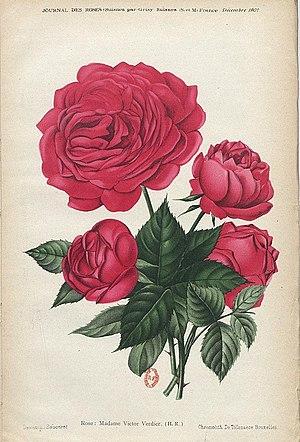
Rose 'Madame Victor Verdier' (hybride remontant obtenu en 1863 par Eugène Verdier), illustration parue dans le Journal des roses, n° de décembre 1901. Chromolithographie par De Tollenaere (Bruxelles), dessin de Louise-Cécile Descamps-Sabouret (1855-1916).
Louis Eugène Jules Verdier, né en 1827 et mort le 12 mars 1902 à Paris, est un obtenteur français de roses, glaïeuls, pivoines et autres fleurs, horticulteur et pépiniériste. Il marqua son époque par l'obtention de nombreuses variétés de rosiers, notamment d'hybrides remontants.
'Madame Victor Verdier' est un cultivar de rosier hybride remontant obtenu en 1863 par le rosiériste Verdier fils. Il est issu d'un semis 'Sénateur Vaïsse'. Cette rose est nommée en l'honneur de la mère de l'obtenteur, épouse du fameux horticulteur parisien Victor Verdier. Cette rose suscita un engouement considérable dans toute l'Europe de la seconde moitié du XIXe siècle, puis de la Belle Époque.